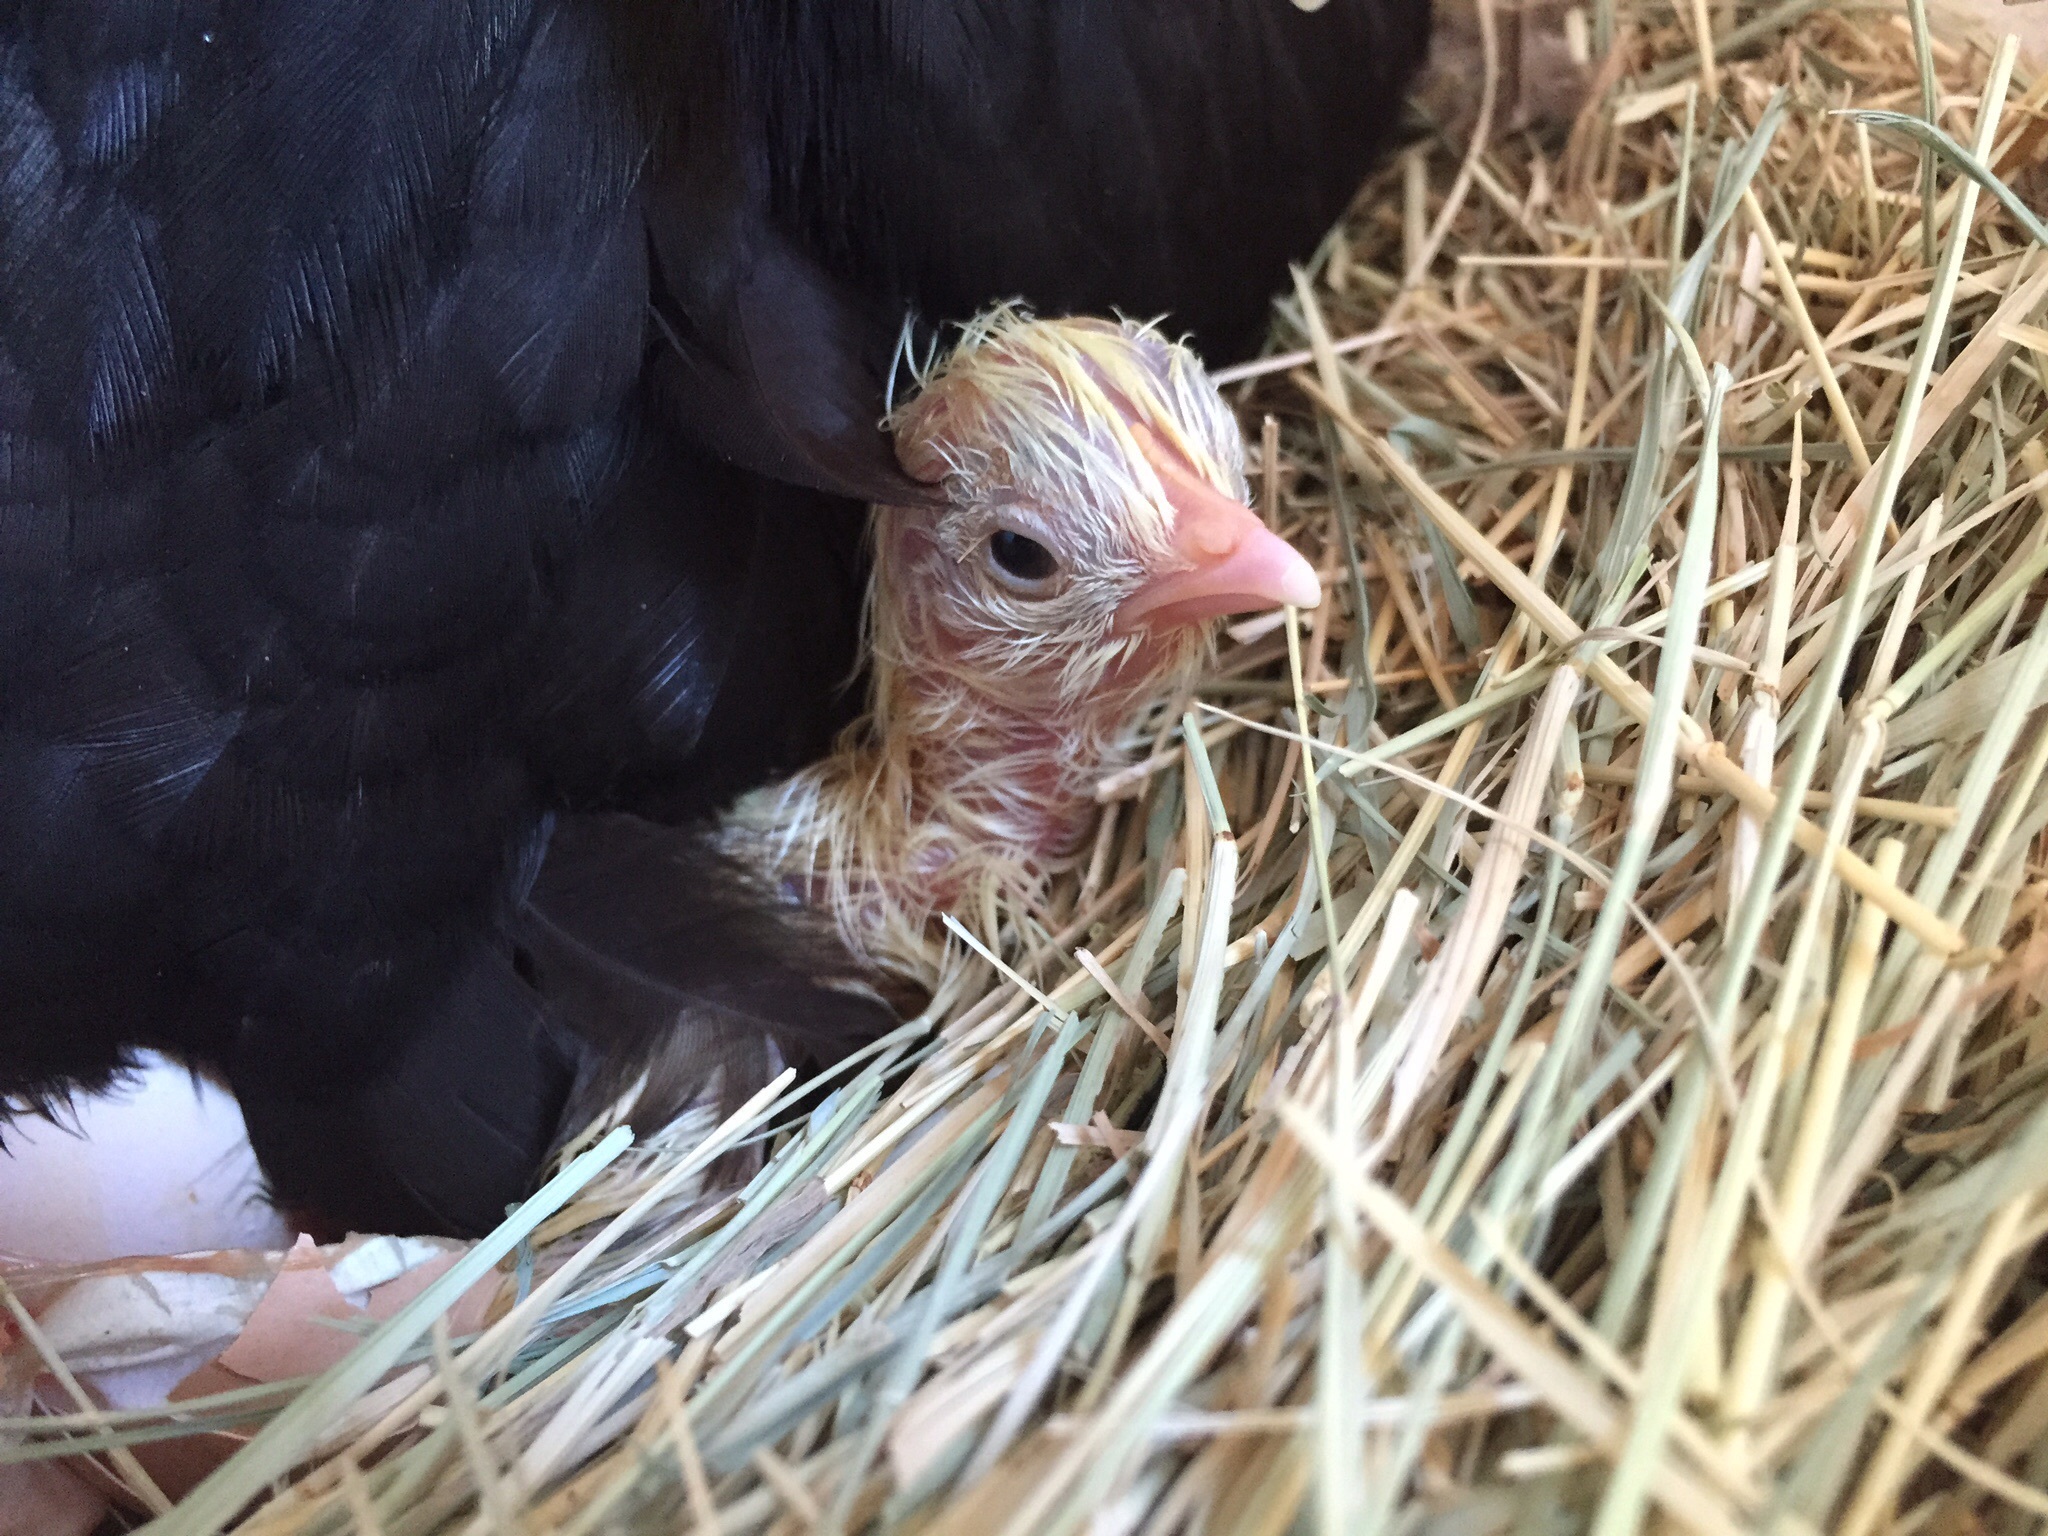
bird, cute, wildlife, spring, beak, chicken, fauna, poultry, newborn, galliformes, vertebrate, springtime, adorable, chick, born, hatched